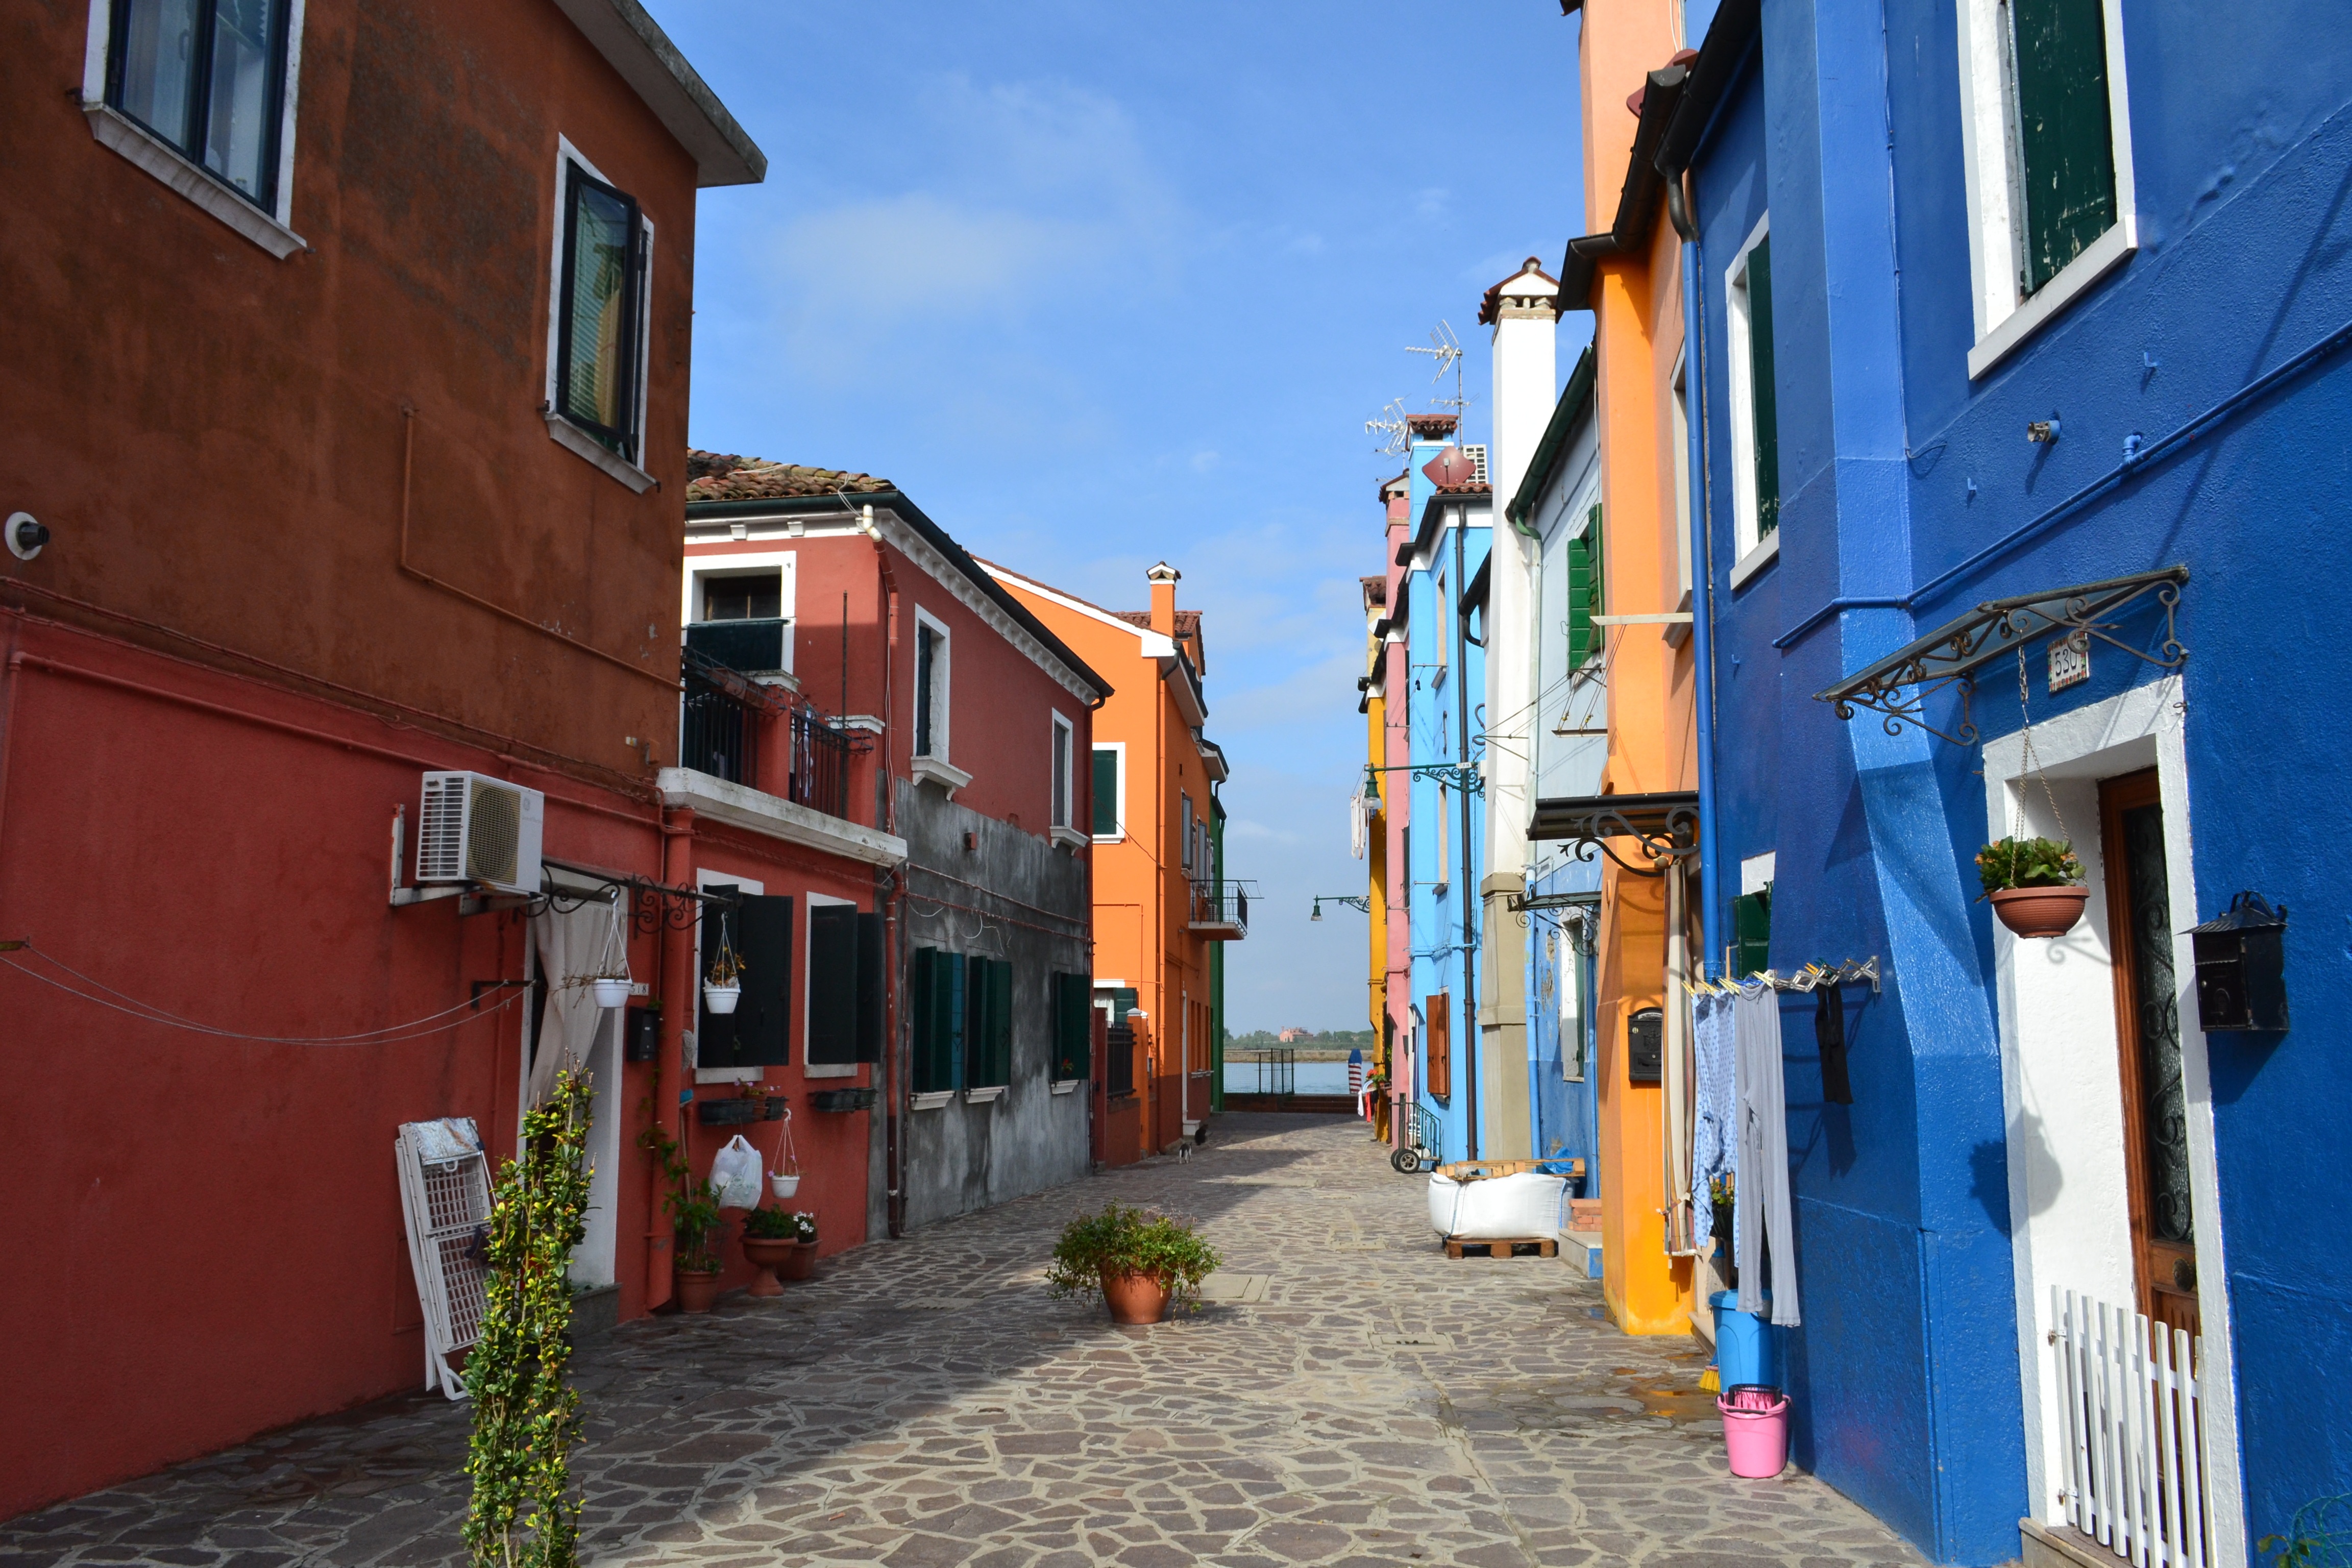
road, street, house, town, alley, village, italy, facade, property, venice, apartment, colors, shutters, windows, infrastructure, houses, burano, neighbourhood, burano island, colorful houses, urban area, residential area, human settlement